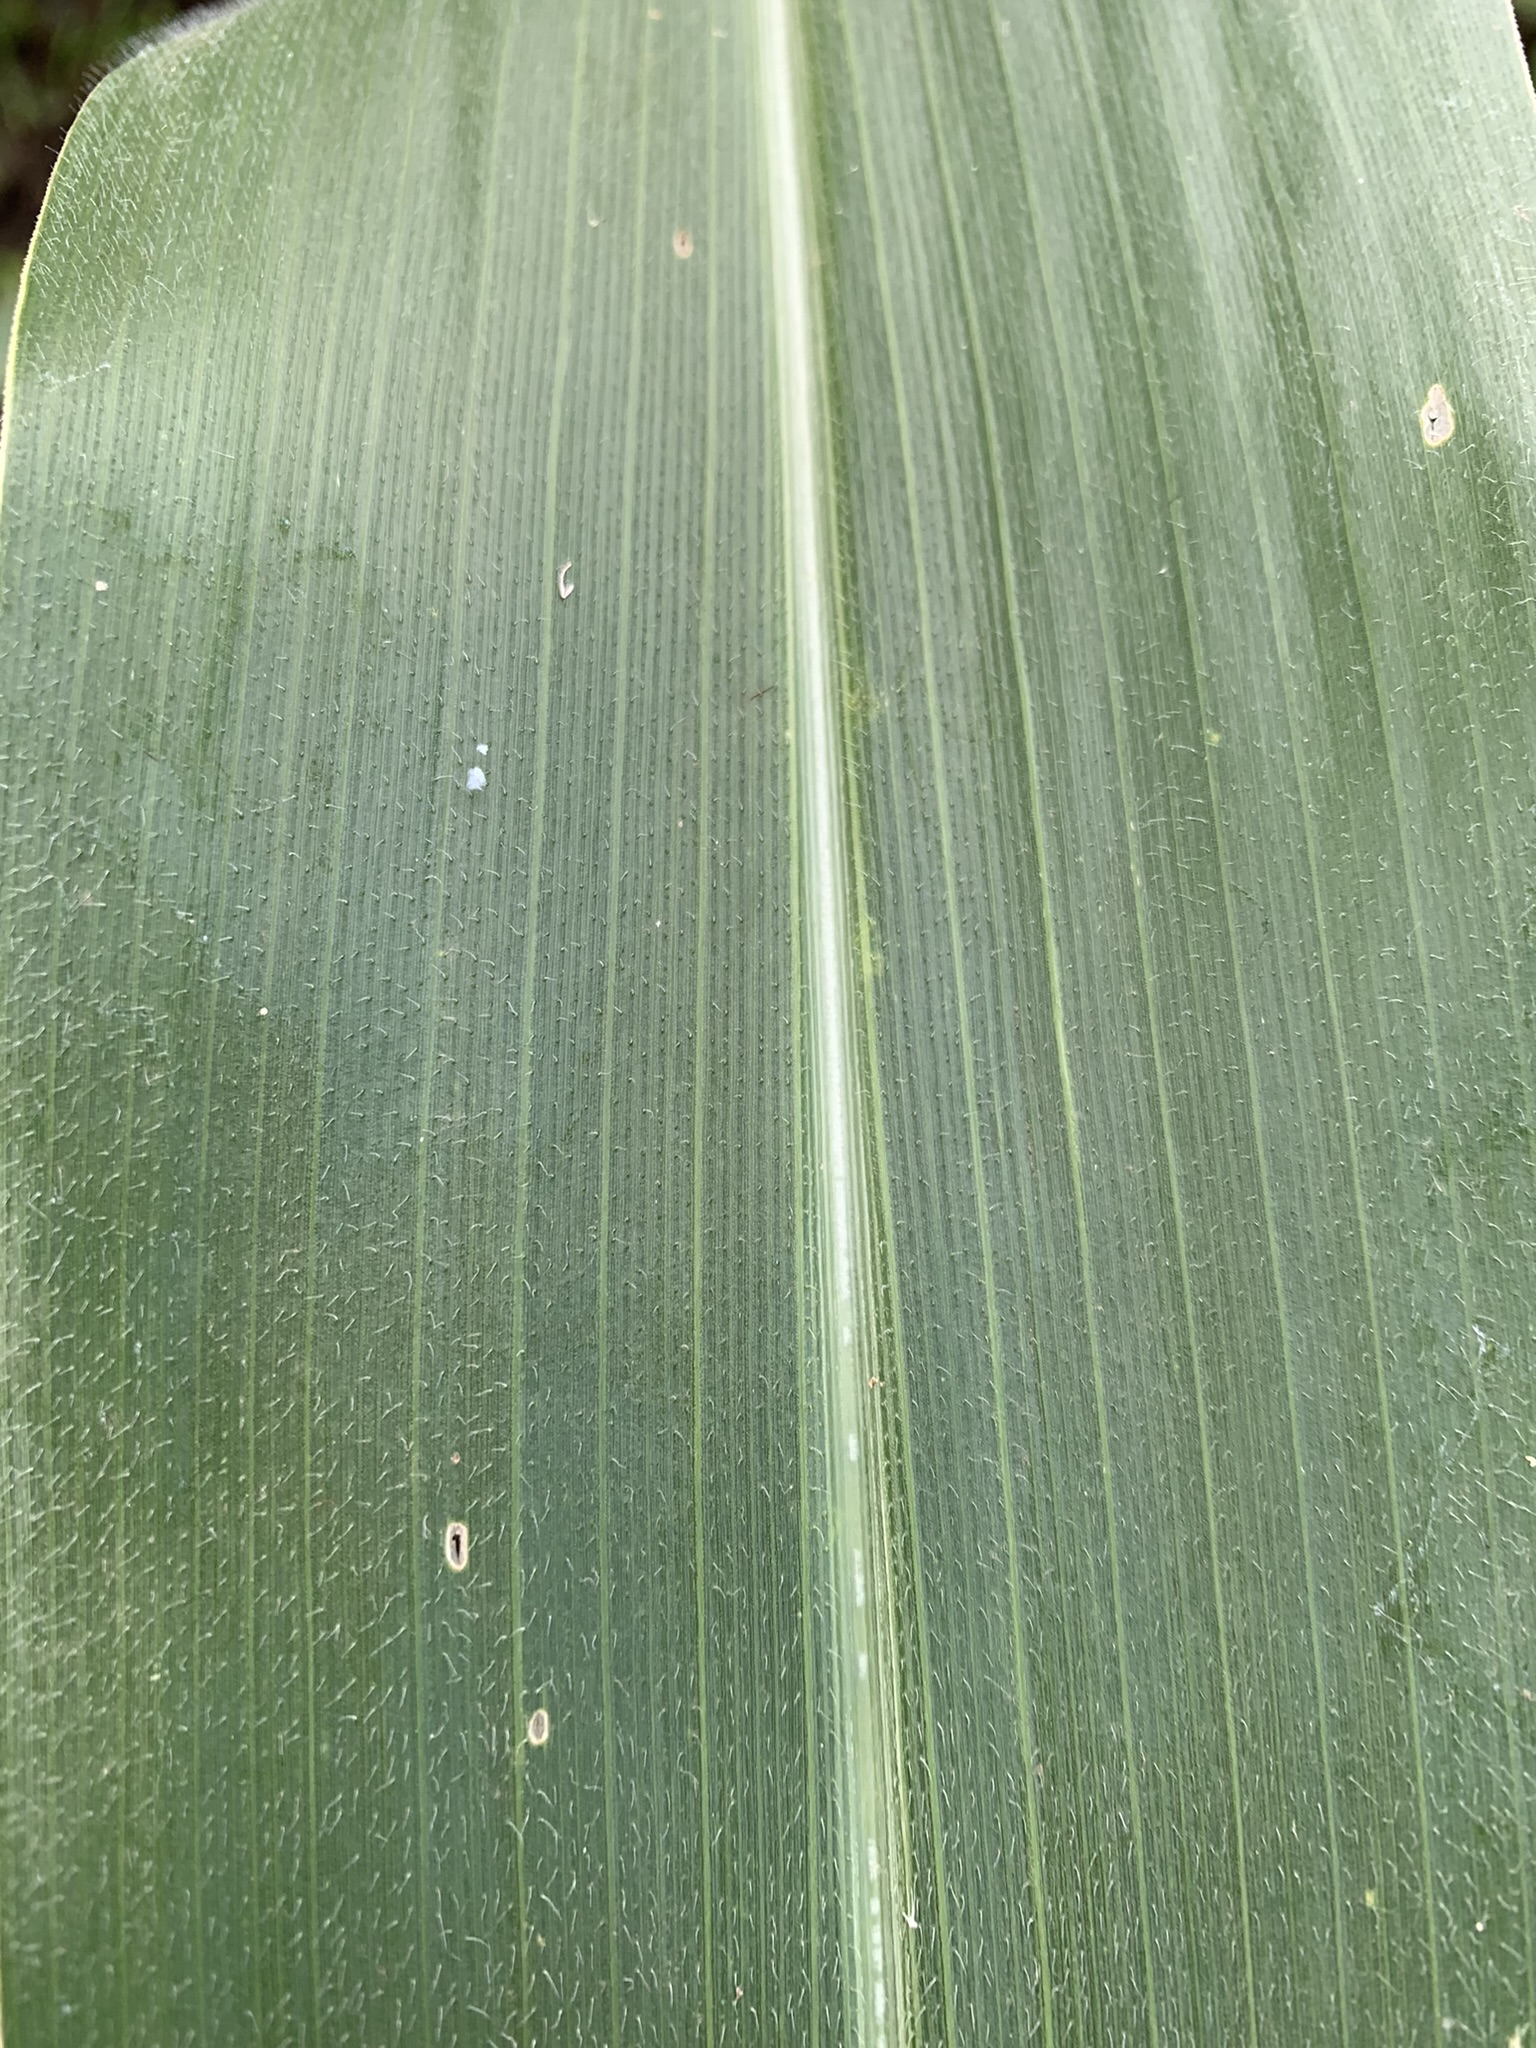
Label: Healthy